Agnes Sampson

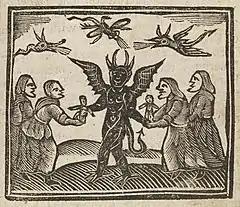
This image, from "The History of Witches and Wizards" (1720), depicts The Devil giving witches wax dolls

Agnes Sampson (died 28 January 1591) was a Scottish healer and purported witch. Also known as the "Wise Wife of Keith", Sampson was involved in the North Berwick witch trials in the later part of the sixteenth century.